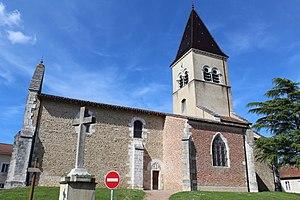
Église Saint-Paul de Saint-Paul-de-Varax.
L'église Saint-Paul est une église située à Saint-Paul-de-Varax, en France.
Saint-Paul-de-Varax est une commune française, située dans le département de l'Ain en région Auvergne-Rhône-Alpes, entre Bourg-en-Bresse et Lyon.
Cet article recense les monuments historiques de l'Ain, en France.